Tomasz Sekielski

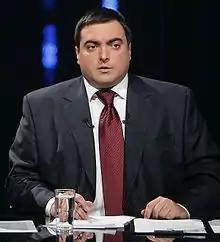

Tomasz Sekielski (born January 24, 1974) is a Polish journalist and novelist, author of reportages and documentary films, including "Tell No One", a 2019 documentary about child sexual abuse in the Catholic Church in Poland, that sparked a nationwide discussion.